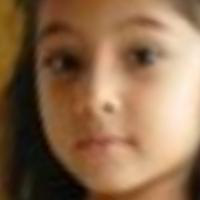
Age group: age 01-10